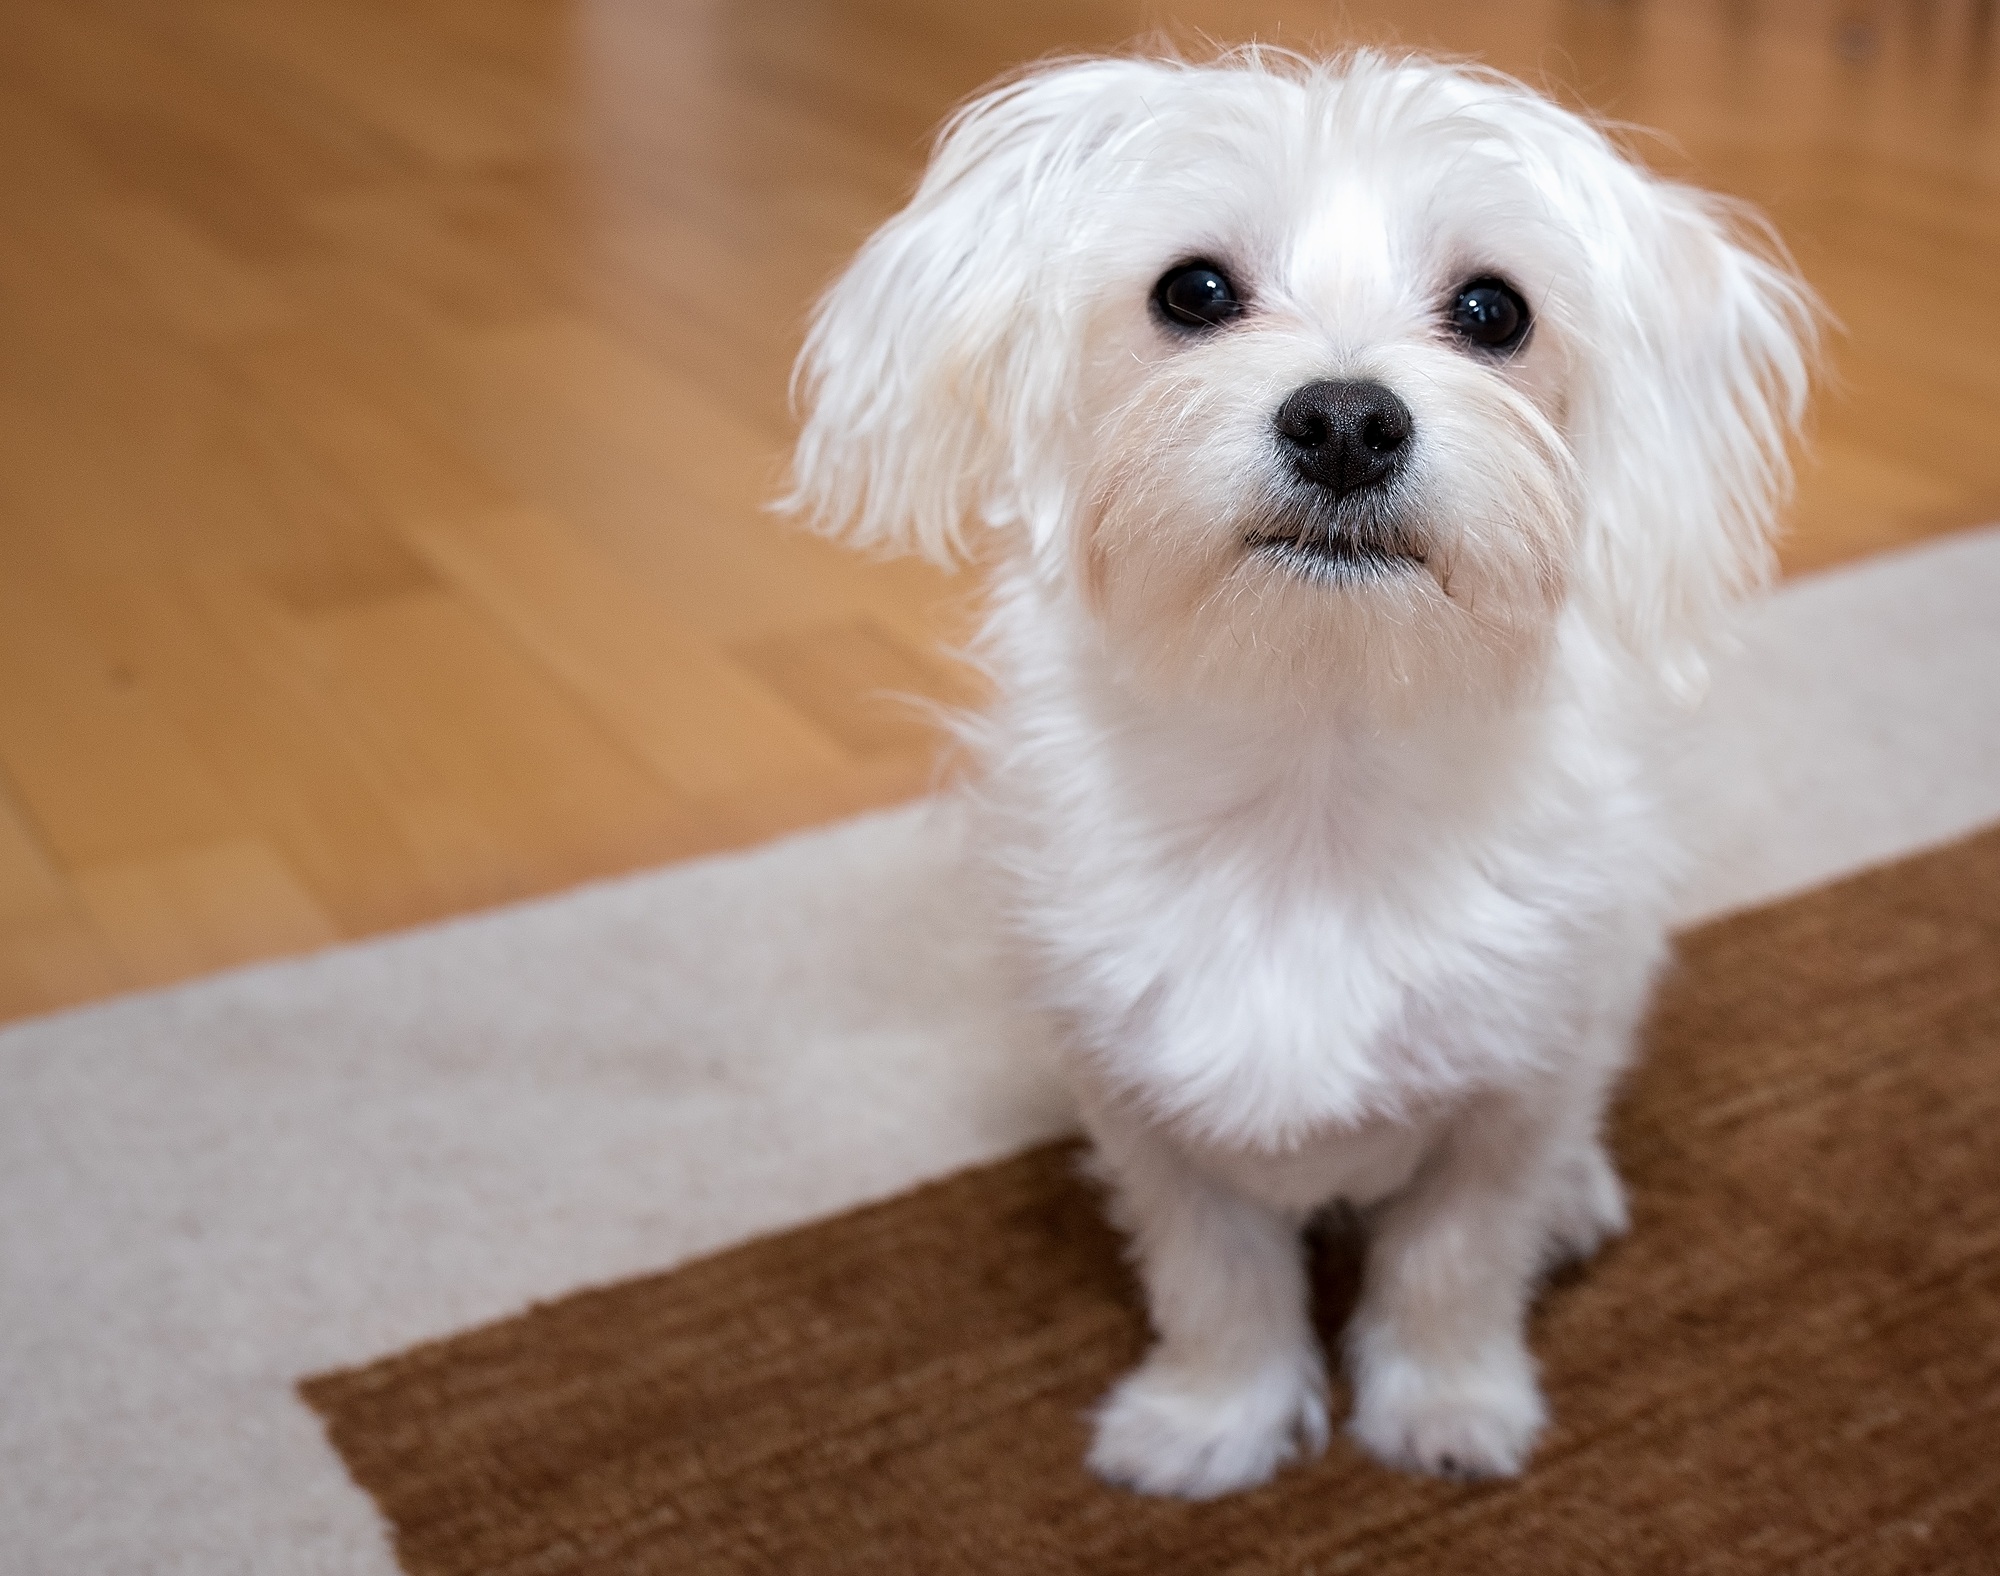
white, sweet, puppy, dog, animal, cute, pet, small, mammal, vertebrate, dog breed, lhasa apso, animal portrait, maltese, young dog, bichon, small dog, bolognese, coton de tulear, havanese, dog like mammal, schnoodle, dog crossbreeds, morkie, cavachon